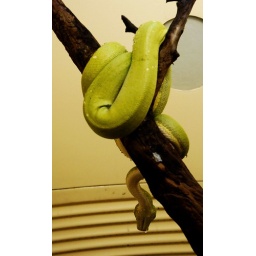
drops of water on a green giant (Photographed by me)